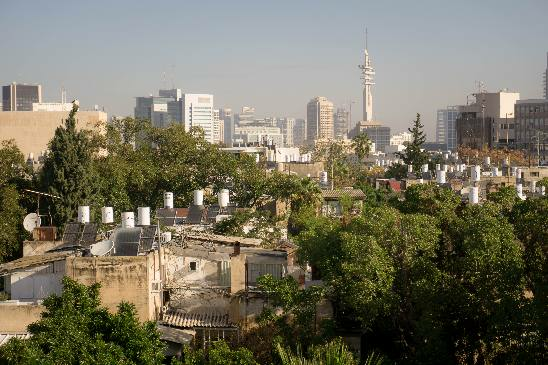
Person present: No